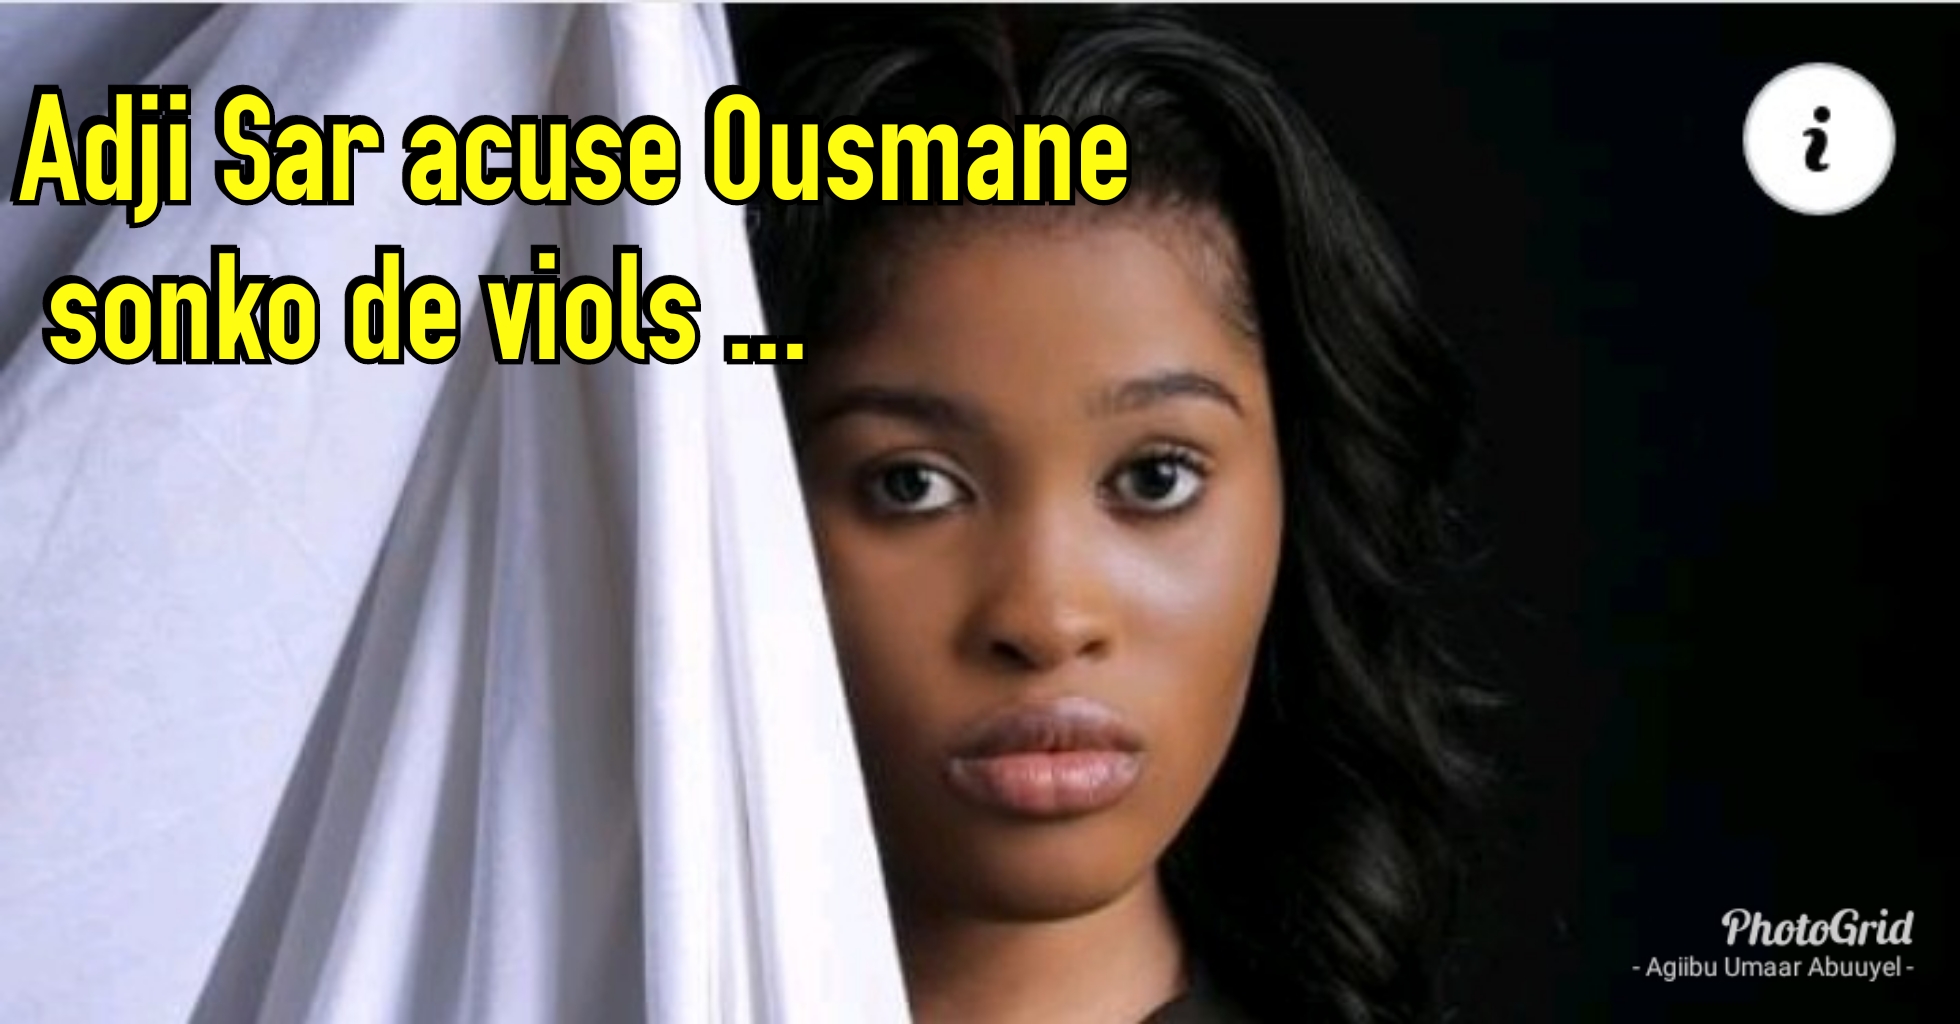
Waaw nataal bi ma jot de gis naa ne ñu ngi koy wax Soxna Aji Saar. Soxna Aji Saar nag moom mu ngi mel daa am Lu mut yër. Mel na na am na lu muy xool waaye nag mel na ne moom dafa ŋeb..  Karaw gi gis naa ne karaw gu ñuul la am..